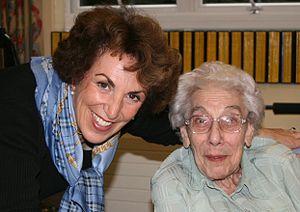
Les droits des personnes lesbiennes, gays, bisexuelles et transgenres au Royaume-Uni n’ont été reconnus que dans la deuxième moitié du XXᵉ siècle, lorsque les activités sexuelles entre hommes ont été dépénalisées et que l’État a progressivement accordé son soutien à la communauté LGBT. Auparavant, la loi de 1533 sur la Bougrerie identifiait la sodomie comme un crime passible de pendaison puis de prison.